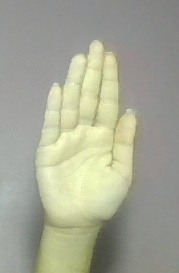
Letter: seen